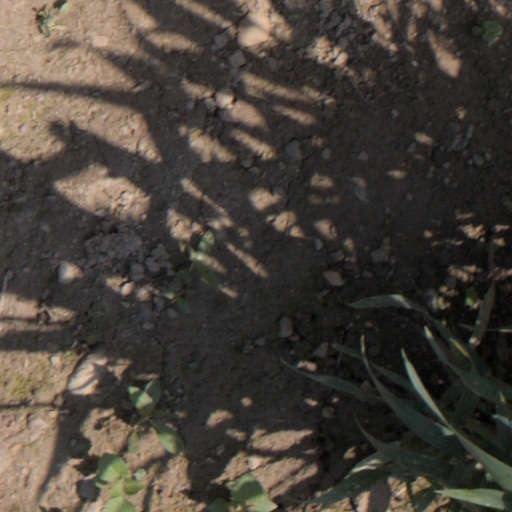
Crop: wheat